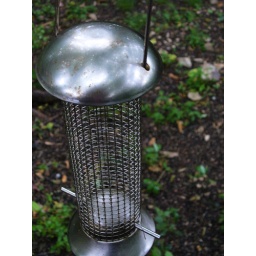
Dripping wet. (Note the ground almost completely covered in sunflower shells)